World of Commodore

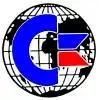

World of Commodore is an annual computer expo dedicated to Commodore computers.